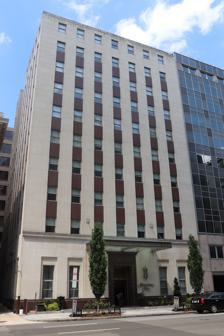
Building: Editors Building
Country: United States of America
Year built: 1950
Historic building in Washington, D.C., US United States historic place The Editors Building U.S. National Register of Historic Places Editors Building in 2018 Location 1729 H Street, NW , Washington, D.C. Coordinates 38°54′01″N 77°02′28″W / 38.90028°N 77.04111°W / 38.90028; -77.04111 Area less than one acre Built 1949 ; 76 years ago ( 1949 ) Architect Leon Chatelain Jr. Architectural style Stripped Classical NRHP reference No. 15000072 Added to NRHP March 17, 2015 The Editors Building , also known as the Kiplinger Building , is a hotel and former historic office building located in Washington, D.C. The ten-story structure was built between 1949 and 1950, and was originally constructed as the headquarters of the Kiplinger Washington Editors , a financial advice publishing firm based in the city. It was built by the D.C.-based architect Leon Chatelain Jr. and designed in the Stripped Classical style, featuring a mostly unornamented façade with significant vertical massing. W.M. Kiplinger , the business's founder, was an avid collector of D.C.-area memorabilia, and he displayed his 7,000-piece collection in the Editors Building's lobby, hallways, and offices. The publishing agency kept its headquarters located in the building until selling it in 2011. The new owners kept the exterior intact while gutting the interior, and in 2013 it reopened as a Hampton Inn hotel. The building was listed on the National Register of Historic Places in 2015. Architecture The Editors Building was constructed of a frame made of steel and concrete and faced with limestone . In general, the building conforms to the classical column –like structure of base, shaft, and capital that was common of tall office buildings of the early part of the 20th century, but differs from earlier examples in its more modern, less ornamented Stripped Classical design. It stands ten stories tall, and consists of a two-story base of five bays and an eight-story shaft with a seven-bay width. The base includes a central entrance which features recessed double doors made of bronze surrounded by an architrave of pink granite decorated with rosettes and topped with a frieze containing the engraved words "THE EDITORS BUILDING" in sans-serif capitals. The building's shaft is largely unornamented, with windows that are delineated vertically by the limestone walls and horizontally by spandrels made of pink granite. The result is one of emphasized verticality. In keeping with the design's muted style, the structure's capital is merely an attic of seven windows with a fluted cornice . The building's west-facing elevation consists of nine bays of windows set similarly to the front façade. The eastern side, however, was built with no windows as it was anticipated that later construction (what became the Matomic Operating Company building) would abut that elevation. The building's vestibule and lobby were built with walls and floors made of Tennessee gray marble . Elevators in the lobby provided access to the rest of the building, including W.M. Kiplinger's office on the ninth floor, the publisher's envelope-addressing machinery on the fourth, and a small bowling alley located in the basement. History In 1920, W.M. Kiplinger , a former journalist for the Associated Press , formed the Kiplinger Washington Agency in an attempt to bridge the information gap between investors on Wall Street and legislators in the nation's capital. Three years later he started the Kiplinger Washington Letter , a periodical aimed at providing commercial interests with insight into the workings of the U.S. Treasury and Federal Reserve . Subscriptions to the Letter increased steadily through the 1930s as the periodical served as a means for American businesses to understand the legislation and policies of the New Deal . The agency's headquarters were located in the National Press Building , but with more than 200 employees by the 1940s, the company needed larger accommodations. Kiplinger acquired a site in Lafayette Square and received a $1 million permit for construction. The company hired Leon Chatelain Jr. , a local architect responsible for many residential, commercial, and church buildings in the area, to design the new structure. Work began in 1949, and W.M. Kiplinger stayed involved with the process, becoming friendly with the construction staff and learning various jobs on site. A contemporary news report claimed that his work "earned him 87 cents after union dues and Social Security ." Kiplinger had every person who worked on the structure put their signature on a large cloth which was later framed and hung in the building. Notable guests of the company, including Norman Rockwell , would later add their own signatures to the wall. Upon the building's completion in October 1950, Kiplinger held a party for the site's 800 laborers and gave each a silver dollar . Since the 1920s, Kiplinger had collected memorabilia related to the history of Washington, D.C. With a total of over 7,000 items, the collection was considered one of the largest of Washingtonia held privately. Kiplinger decorated the walls of the office building's lobby, hallways, and an exhibition room with much of the collection, and an archival room on site held more. New employees were allowed to visit the archives with a curator and choose pieces to display in their offices. The agency occasionally made exhibits of the collection available for public view in the building. The company's continued expansion necessitated the construction of a second building at the end of the 1950s, this one located in the suburbs of D.C. One hundred employees remained in the Editors Building, and while the company leased some space there to other businesses, the Kiplinger Agency remained the primary tenant at the site into the 21st century. In 2011, the company moved to a Franklin Square location previously used by the Associated Press, and the following year the Editors Building was sold to a South Carolina–based developer. The new owners performed a major renovation in order to convert the building into a Hampton Inn hotel . Other than an awning added to the entrance, the structure's exterior was kept largely intact, but the interior saw a near-complete overhaul. One area that was retained was Kiplinger's former ninth-floor office. The walnut -paneled room with fireplace and mantel was turned into a penthouse suite . The wall containing the signatures of the building's workforce and other guests was kept as well, and pieces of Kiplinger's art collection were kept on display in the hotel. In 2015, the building was listed on the National Register of Historic Places . See also National Register of Historic Places listings in Washington, D.C. References